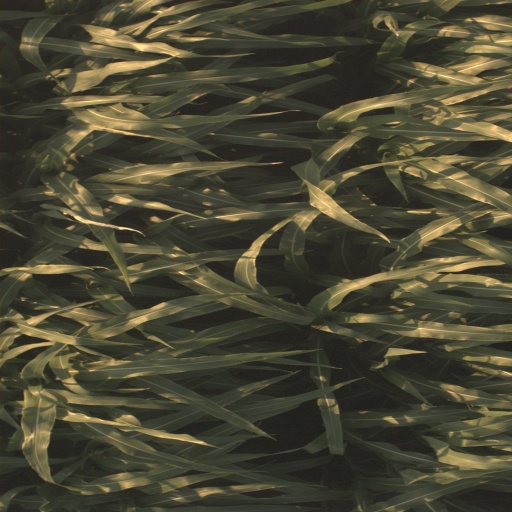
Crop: sorghum